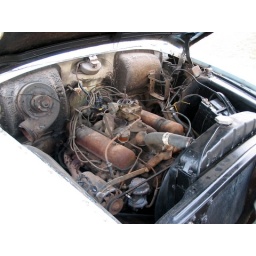
Another car for sale on the Shreveport road in Minden, Louisiana.